Mustang Challenge

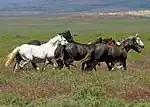
Wild mustangs on BLM land

In 2001, the non-profit Mustang Heritage Foundation was established aiming to help the BLM find homes for mustangs and burros collected from the wild and to minimize the amount of time these animals have to remain in holding facilities. The organization has facilitated the adoption of thousands of animals.